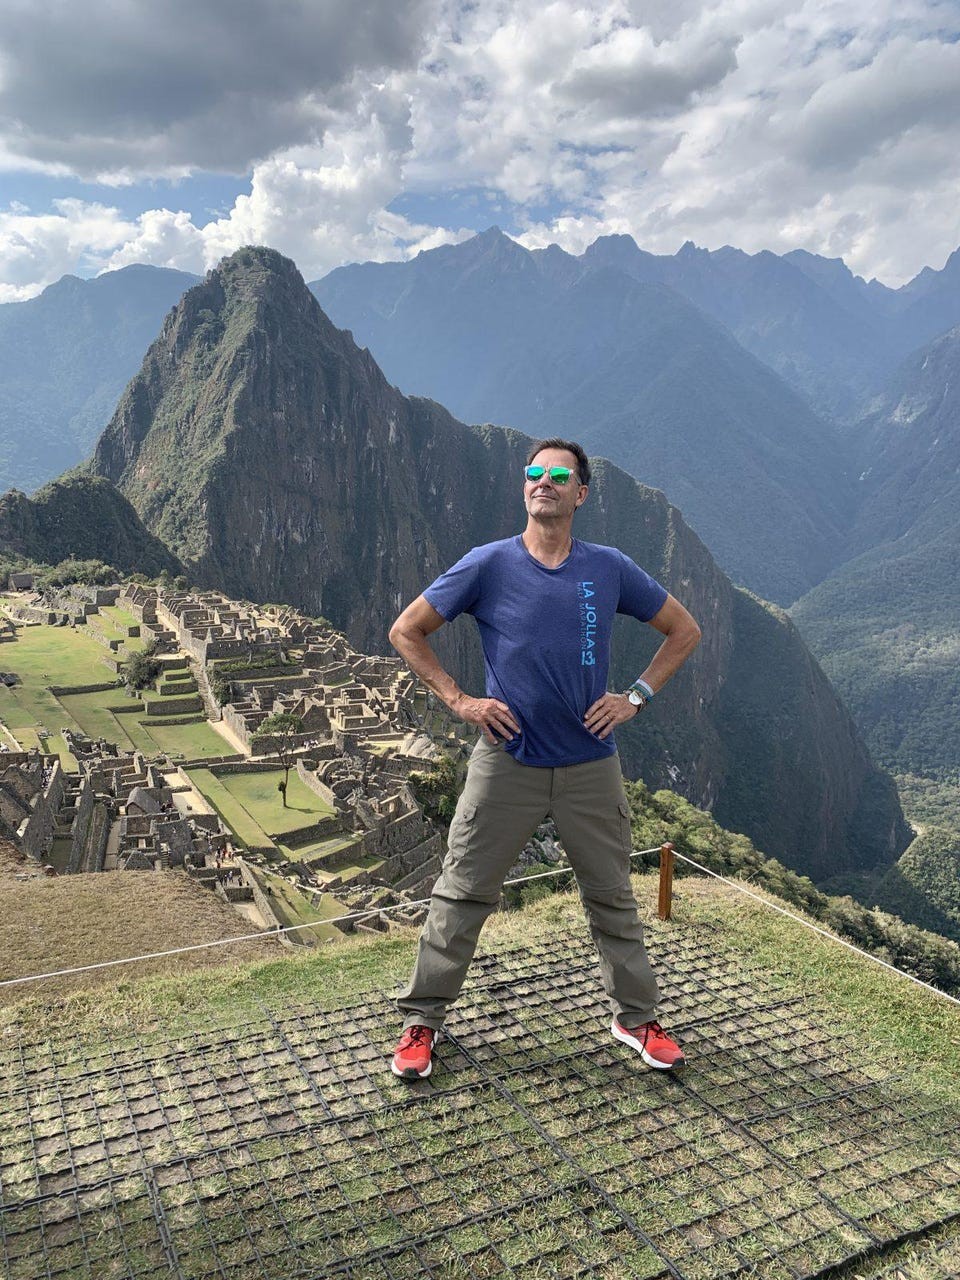
Landmark: Machu Picchu